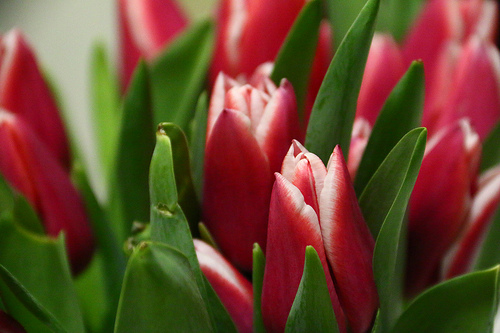
Flower: tulip